Henry L. Garrett III

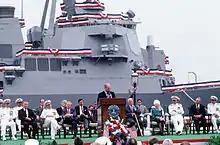
Garrett at the commissioning ceremony for the with Arleigh Burke and wife present and Secretary of Defense Dick Cheney delivering the keynote address in July 1991.

Garrett served in the U.S. Navy from October 1961 to November 1981, initially as a machinist's mate aboard during the Cuban Missile Crisis, before getting commissioned as a naval flight officer in 1964. He served with VP-50 in the Vietnam War from 1965 to 1967 and was awarded the Air Medal two times during his military career. Garrett was the 68th United States Secretary of the Navy.